Hong Kong Government Gazette

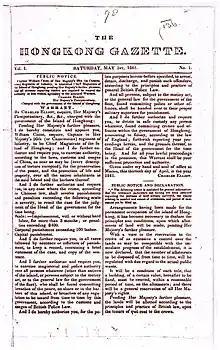
The Hong Kong Gazette Vol. I No. 1 1 May 1841.

The Government of Hong Kong Special Administrative Region Gazette (formerly and still widely known as The Hong Kong Government Gazette) is the official publication of the Government of Hong Kong. Published by the Government Logistics Department (GLD), it acts as an official channel to promulgate information which is required for statutory or other reasons to be made public, including legislation, ordinances, appointments of major officials and public notices.